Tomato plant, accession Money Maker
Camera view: tilt-top (135 deg); turntable rotation: 0 degrees
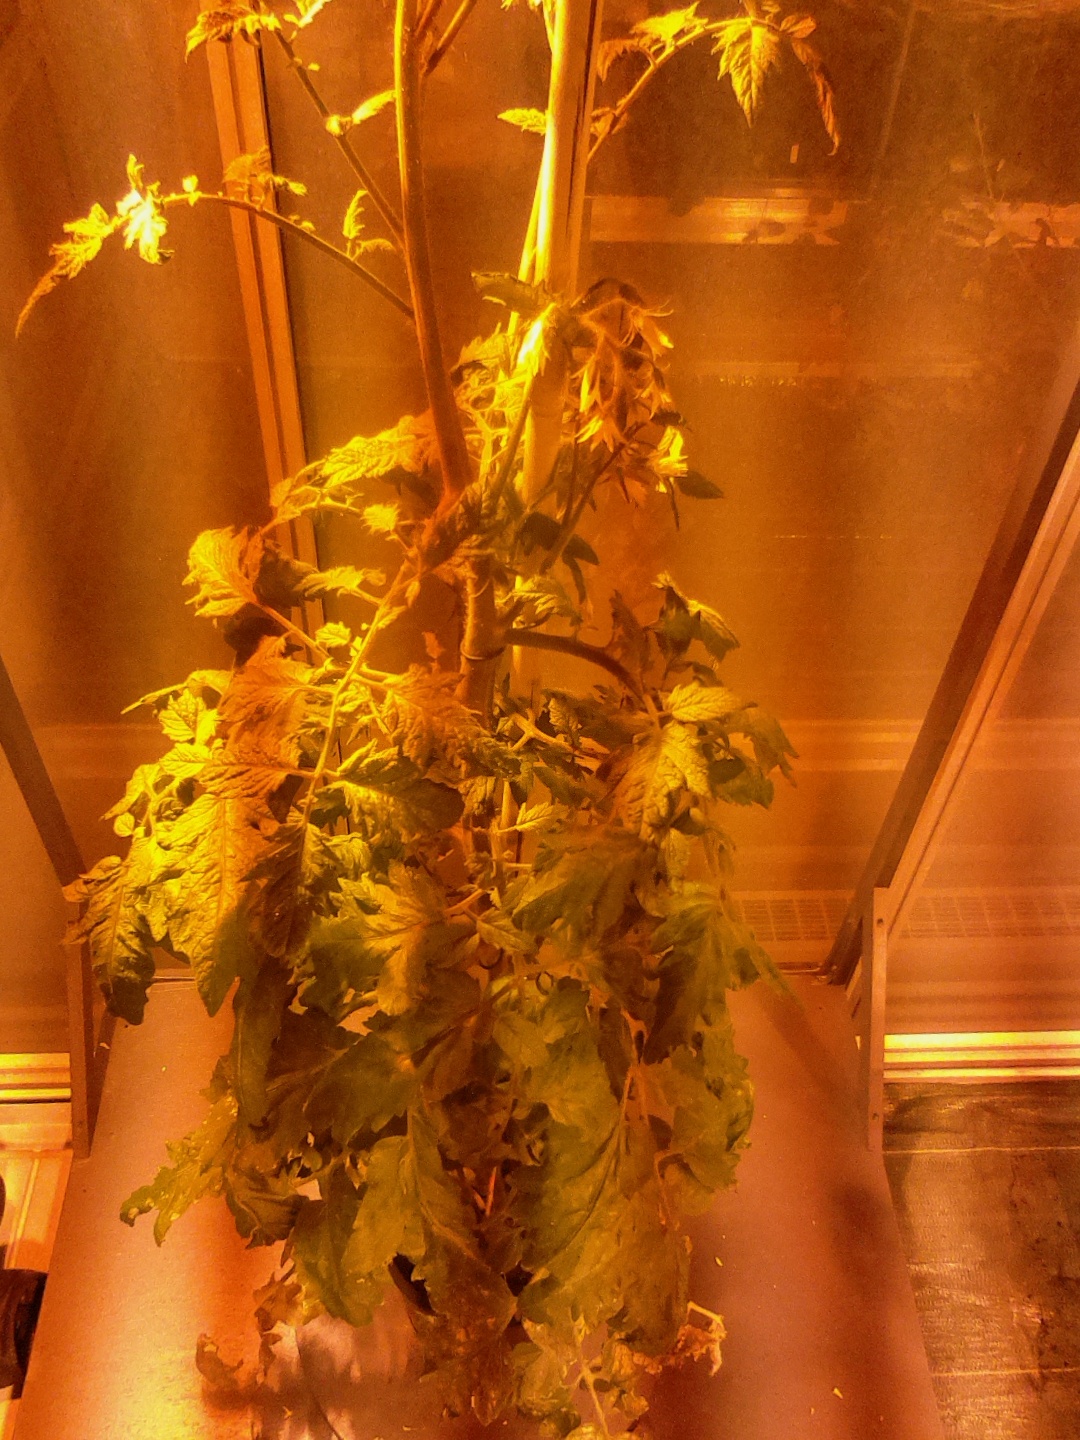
BBCH growth stage 73: 30%-40% of final fruit size